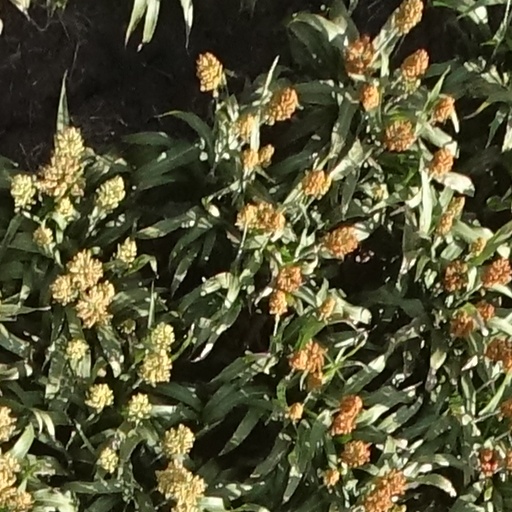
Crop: sorghum